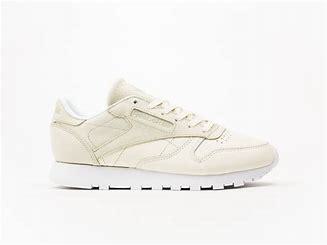
Brand: Reebok
Model: Cl Lthr